Star Trek uniforms

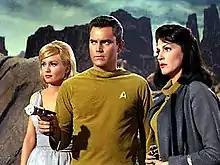
The original uniform as worn by Captain Christopher Pike and First Officer "Number One" in the first pilot "", and by Captain James T. Kirk in the second pilot "Where No Man Has Gone Before"

The Starfleet uniforms seen in the unaired pilot "" (footage of which was re-used in a later episode, "") and the second pilot "Where No Man Has Gone Before", consisted of a tunic with a heavy ribbed turtle neck collar for men, and a cowl neck variation for women, each in three colors: gold, beige ("sand"), and light blue, worn over charcoal slacks. Gray jackets were sometimes worn on landing party duty.